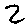
Label: 2